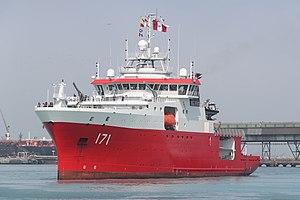
Le BAP Carrasco est un navire océanographique de la Marine péruvienne. Son objectif est de réaliser des campagnes de recherche océanographique, tant dans les eaux péruviennes que dans l'Antarctique, afin de respecter l'engagement pris par le Pérou en vertu du Traité sur l'Antarctique de 1961. Le navire a la capacité de navigation polaire.